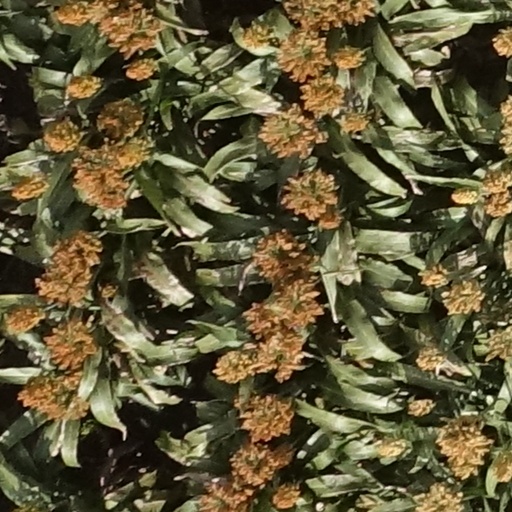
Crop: sorghum